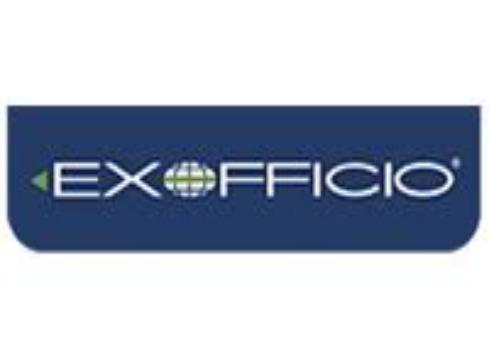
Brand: Exofficio
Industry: Clothes